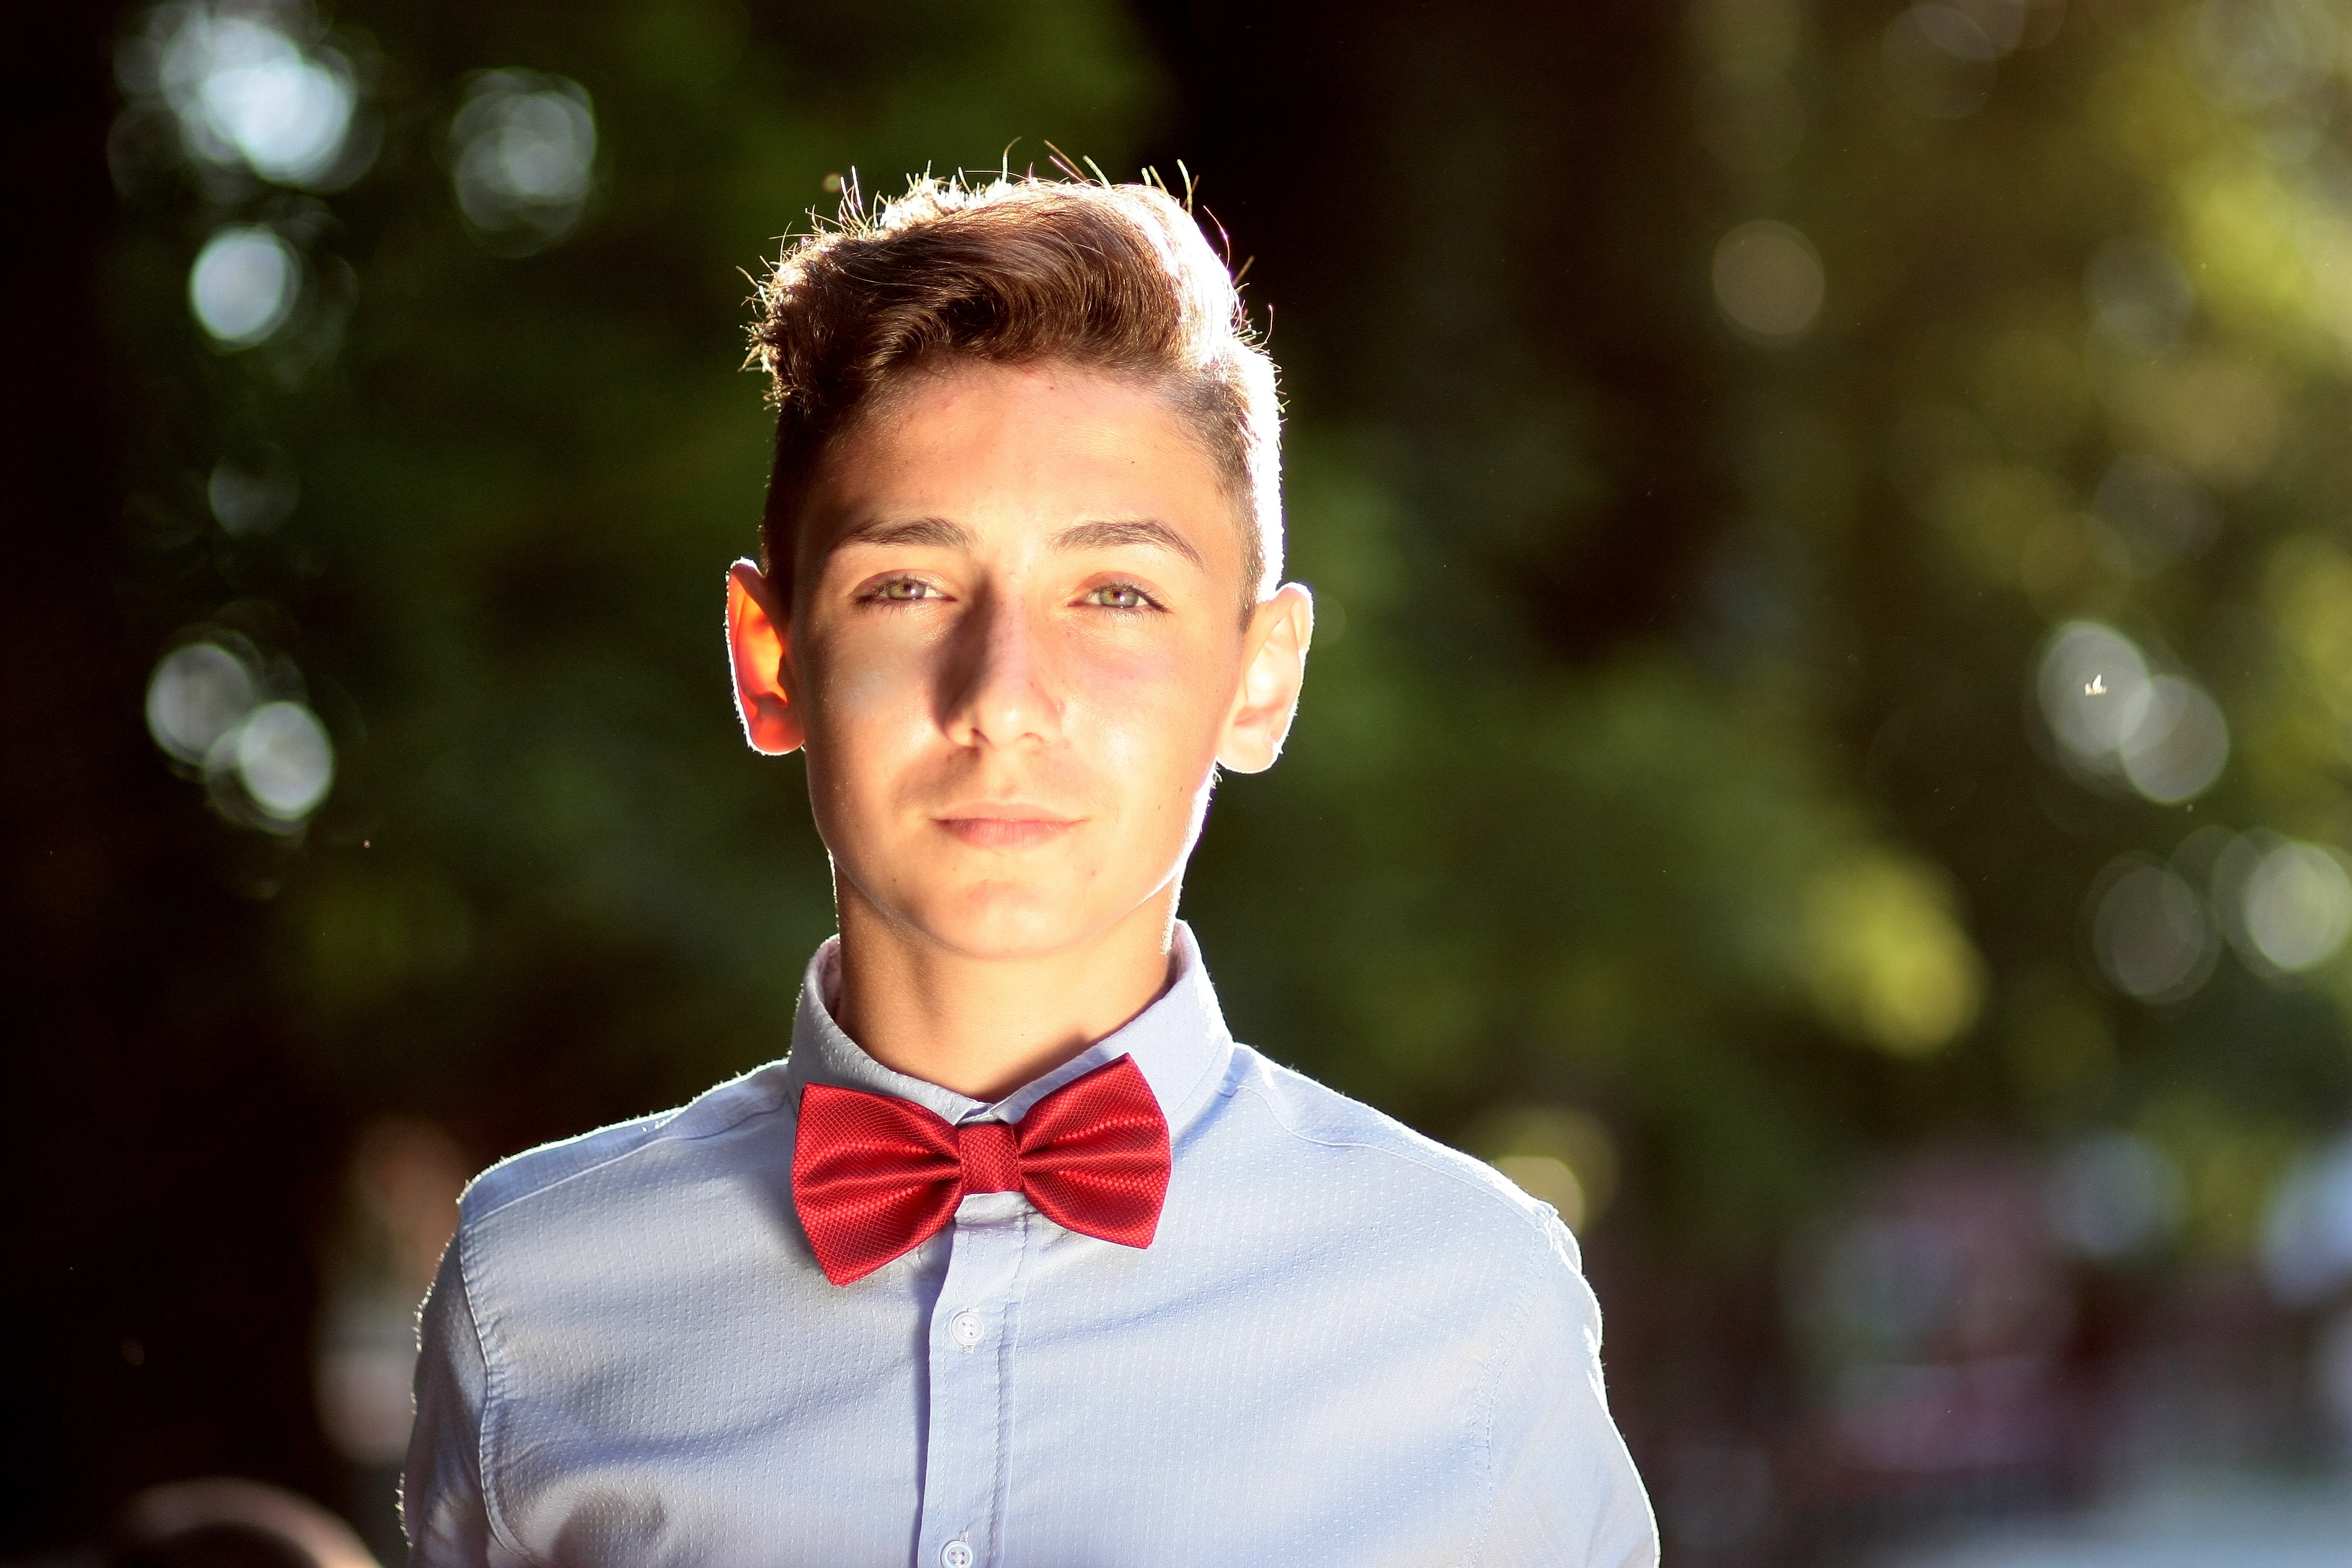
man, person, people, photography, male, portrait, young, spring, facial expression, hairstyle, smile, bow tie, bath, sympathetic, portrait photography